Fédération Nationale Catholique

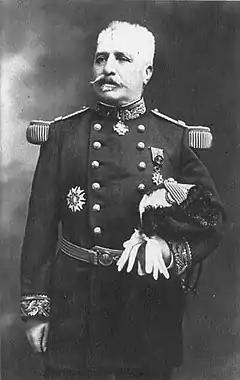
General Édouard de Curières de Castelnau, founder of the Federation

In the Federation's official bulletin, "le Point de direction", Castelnau hammered home the importance of unity of all Catholics.